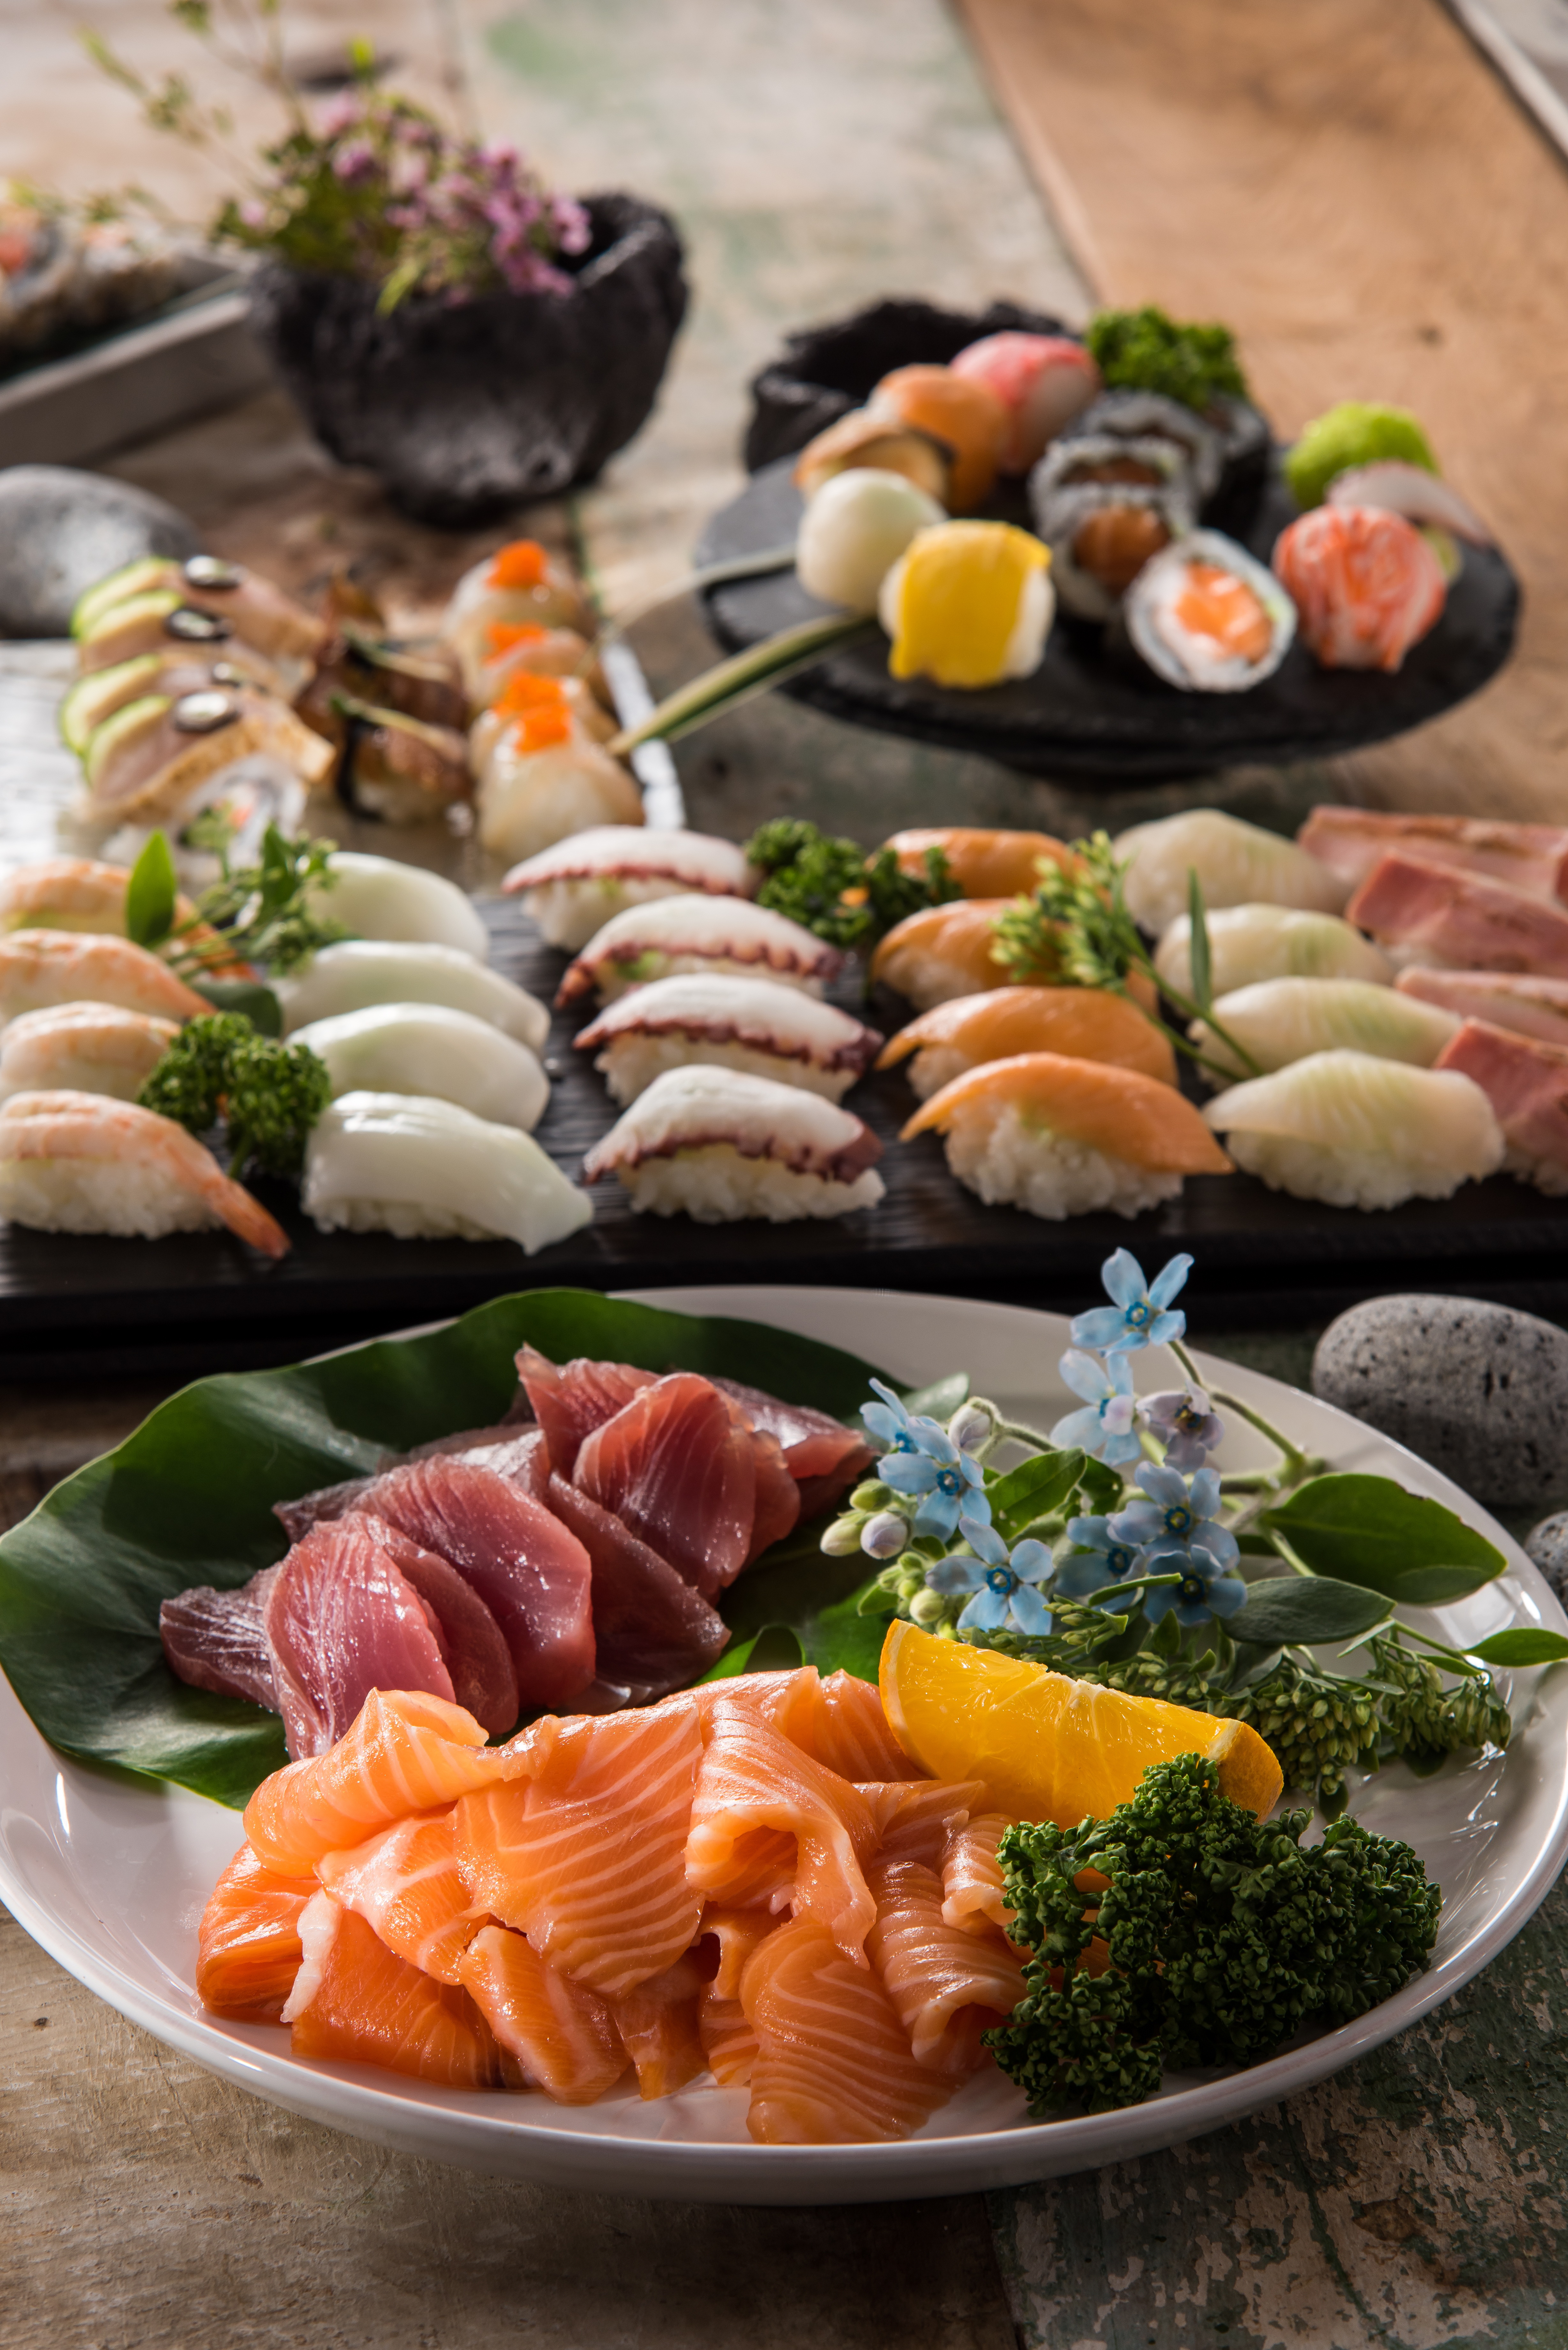
dish, meal, food, plate, fish, eat, cuisine, delicious, buffet, shrimp, asian food, sushi, dining, salmon, food photography, restaurants, hors d oeuvre